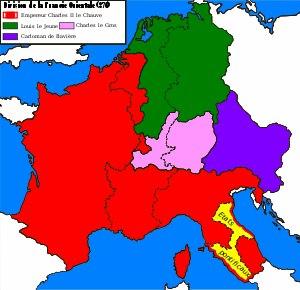
Arnulf de Carinthie, né vers 850 et mort le 8 décembre 899 à Ratisbonne, est un monarque carolingien qui fut roi de Francie orientale de 887 et empereur d'Occident de 896 à sa mort.
La Vision de Bernold, en latin Visio Bernoldi, est une vision du Haut Moyen Âge, rédigée par l'évêque Hincmar de Reims, en l'an 877, racontant le périple d'un homme laïc dans l'au-delà.